Frederic W. Tilton

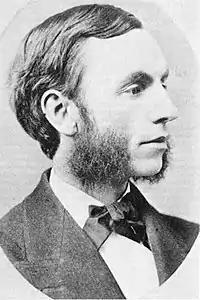
Frederic Tilton

In addition to academics, Tilton brought about reform to how Phillips Academy dealt with disciplinary issues. Prior to Tilton, faculty had little sway in the curriculum and in the management of the student body. It was formerly solely the responsibility of the Principal. Under his administration, he held weekly faculty meetings to discuss individual students and make curriculum and disciplinary decisions as a group. He also created the position of Secretary of the Faculty. These changes improved faculty morale and drew qualified instructors to the school, including Edward G. Coy, who would remain in Andover until 1892. Despite improvements, Tilton's responsibilities overwhelmed him. While Taylor was known to be strict, Tilton was not. An alumnus wrote of Tilton, he "did not have the force of character to succeed in disciplining the school along the line that Doctor Taylor followed." He gives an anecdote: